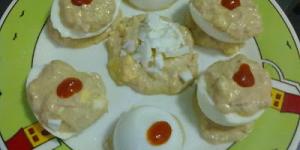
huevos rellenos de queso azul